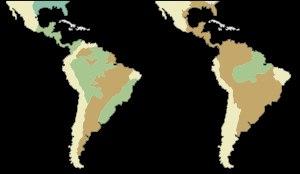
Le grand échange faunique interaméricain est un évènement paléozoogéographique majeur du Cénozoïque tardif, durant lequel la faune terrestre et d'eau douce a migré d'Amérique du Nord vers l'Amérique du Sud et inversement. Il est survenu lorsque la formation de l'isthme de Panama a relié les deux continents auparavant séparés et permis la jonction des écozones néotropique et néarctique. Bien qu'il y ait eu des dispersions antérieures, probablement par voie marine, la migration s'est accélérée de façon spectaculaire suite à l'apparition du corridor biologique méso-américain il y a environ 2,8 Ma. Constaté par la biostratigraphie et la néontologie, cet événement a eu un impact très important sur la zoogéographie des mammifères. Il a également permis la migration entre les deux Amériques de reptiles, d'amphibiens, d'arthropodes, d'oiseaux inaptes au vol et même de poissons d'eau douce.